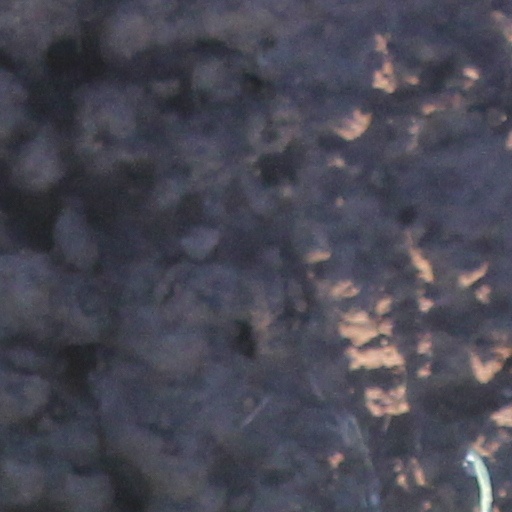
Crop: wheat